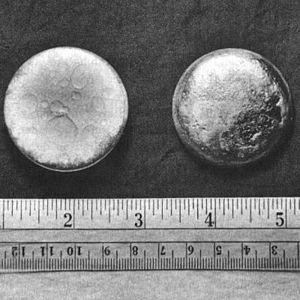
Le plutonium est l'élément chimique de symbole Pu et de numéro atomique 94. C'est un métal radioactif transuranien de la famille des actinides. Il se présente sous la forme d'un solide cristallisé dont les surfaces fraîches sont gris argenté mais se couvrent en quelques minutes, en présence d'humidité, d'une couche terne de couleur grise, tirant parfois sur le vert olive, constituée d'oxydes et d'hydrures ; l'accroissement de volume qui en résulte peut atteindre 70 % d'un bloc de plutonium pur, et la substance ainsi formée tend à se désagréger en une poudre pyrophorique.